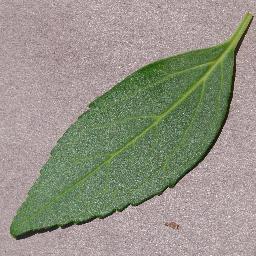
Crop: cherry
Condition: (including_sour)_healthy